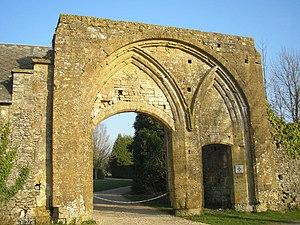
Le Plessis-Grimoult (Normandie, France). Entrée du prieuré.
Le Plessis-Grimoult est une ancienne commune française, devenue le 1ᵉʳ janvier 2017 une commune déléguée au sein de la commune nouvelle de Les Monts d'Aunay. Le Plessis-Grimoult est situé dans le Pays du Bocage virois et le département du Calvados en région Normandie ; la commune est peuplée de 334 habitants.
Cette liste regroupe une partie des monuments historiques du Calvados.
Le prieuré du Plessis-Grimoult est un prieuré du XIIᵉ siècle de l'ordre des chanoines réguliers de saint Augustin situé au Plessis-Grimoult dans le département du Calvados.
Cette liste regroupe une partie des monuments historiques du Calvados.